Monorails in Central Java

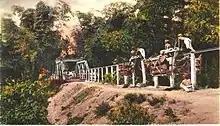
Monorail in the Grobogan area (north of Purwodadi)

Monorails were used to transport timber from the forests of Central Java, Dutch East Indies (now Indonesia) located in the mountains to the rivers.